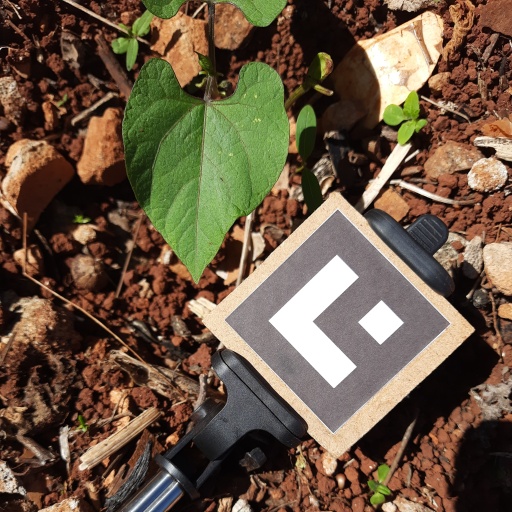
Observations: wavy surface, no eating holes, under sunlight